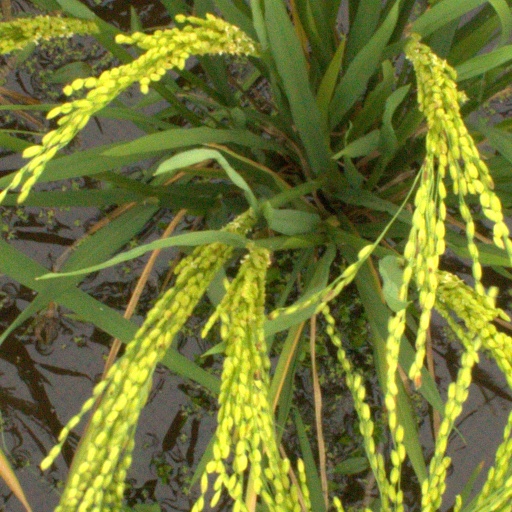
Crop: rice